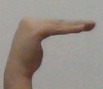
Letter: haa